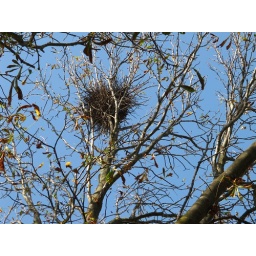
Home in the horse chestnut tree